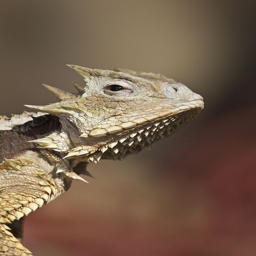
giant horned lizard - this largest of the horned lizards measures inches long & sports serious armor .